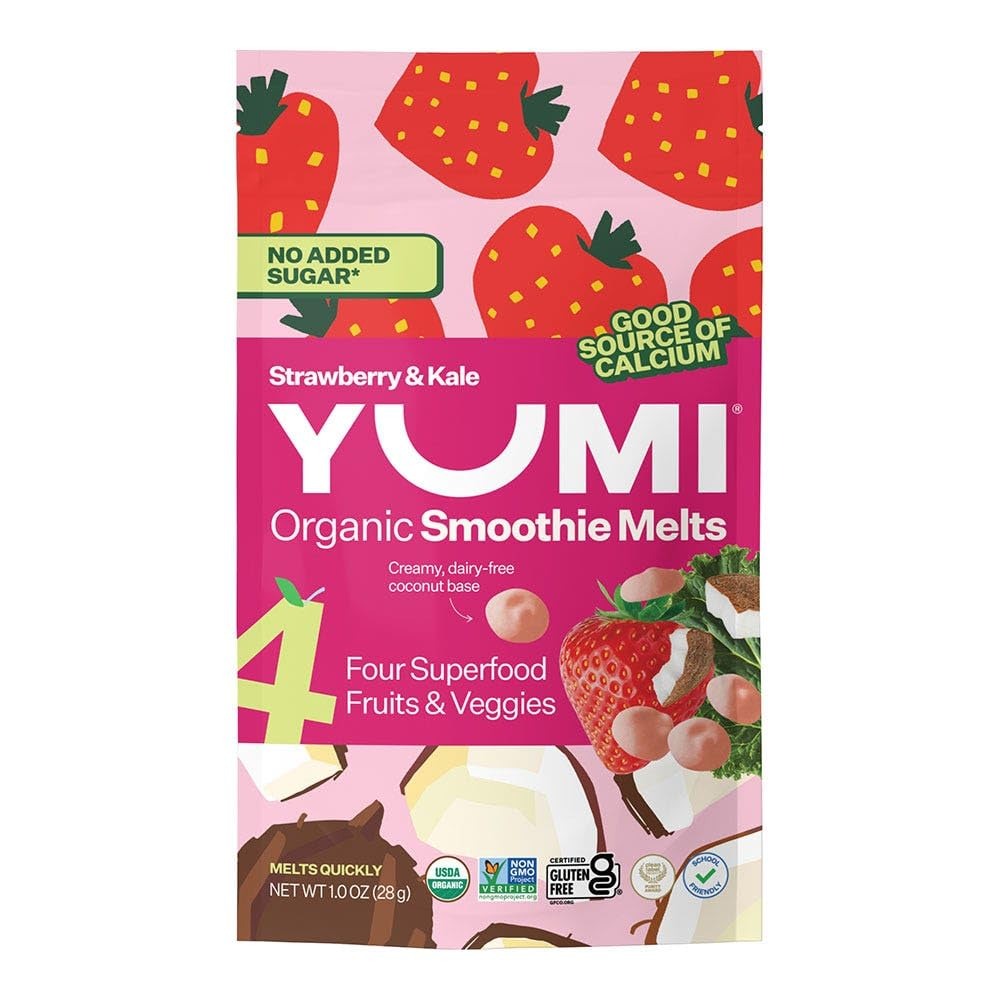
Item Name: Yumi Strawberry Kale Smoothie Melts, 1 OZ
Value: 1.0
Unit: Ounce

Price: 6.49